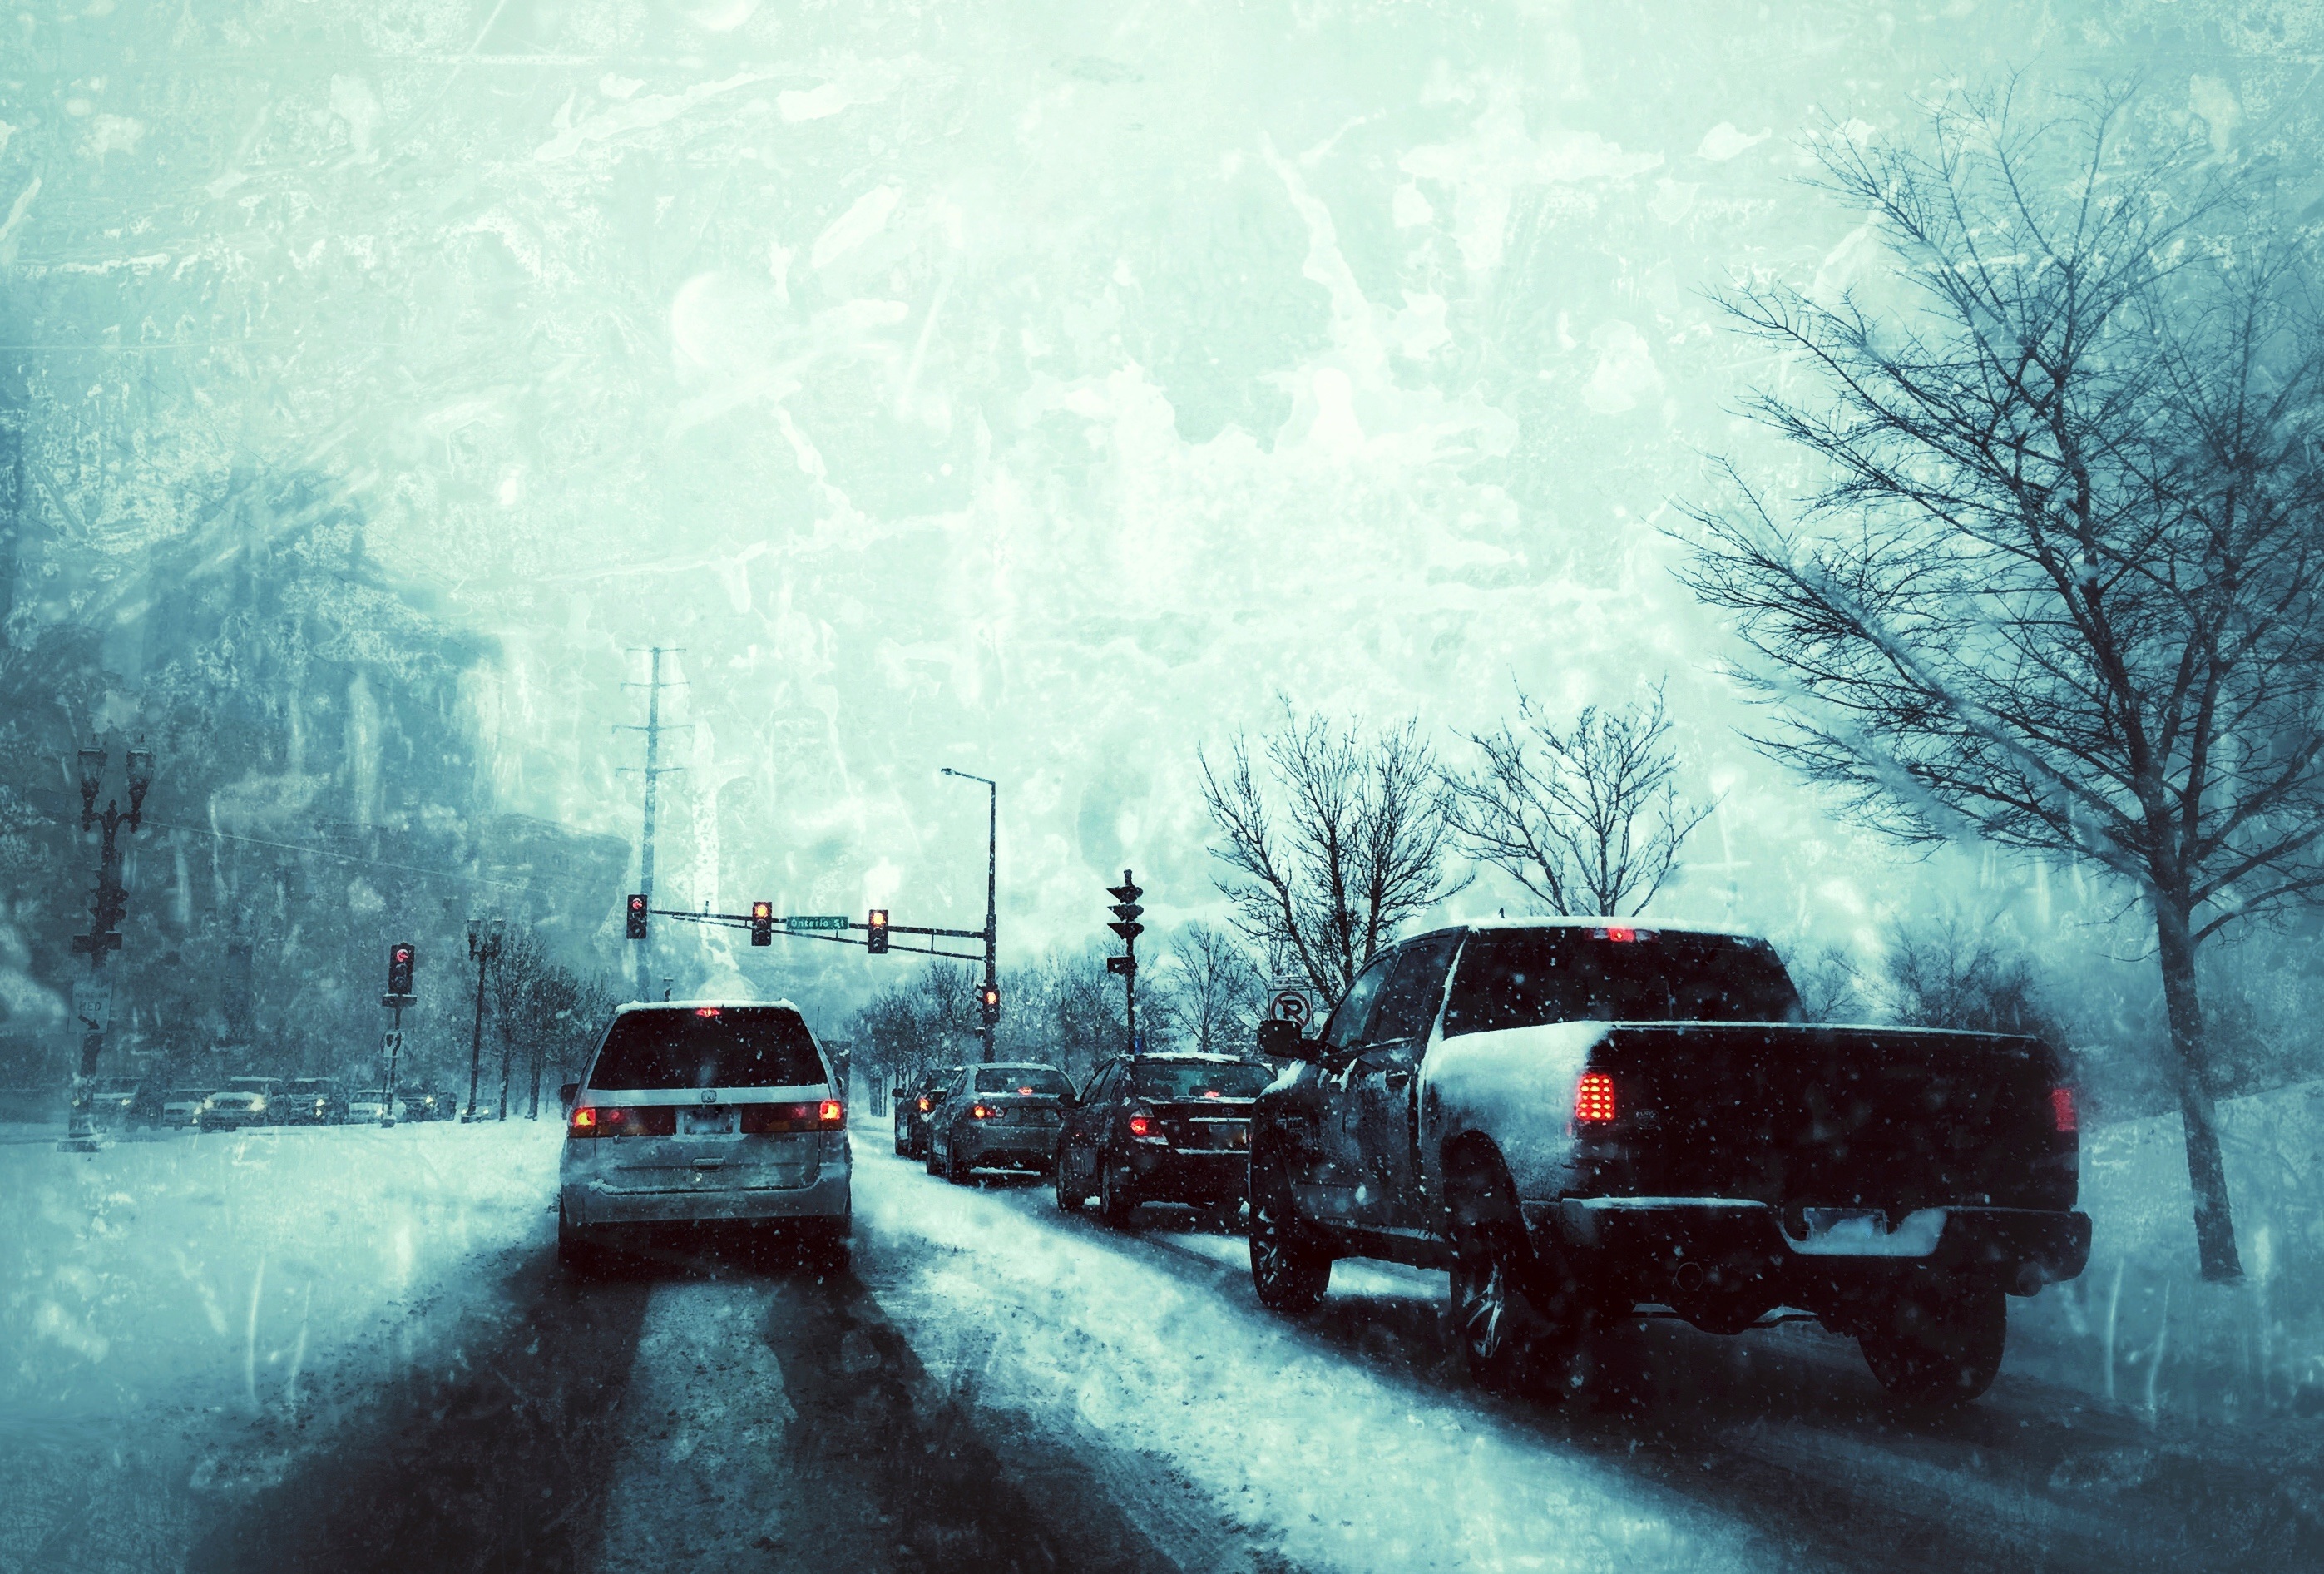
snow, cold, winter, fog, road, mist, white, traffic, street, car, morning, highway, frost, driving, travel, transportation, transport, ice, vehicle, drive, weather, storm, auto, freeze, frozen, speed, season, icy, danger, safety, blizzard, dangerous, slippery, freezing, conditions, car driving, driving car, snow storm, atmospheric phenomenon, winter storm